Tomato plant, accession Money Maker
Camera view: tilt-top (135 deg); turntable rotation: 90 degrees
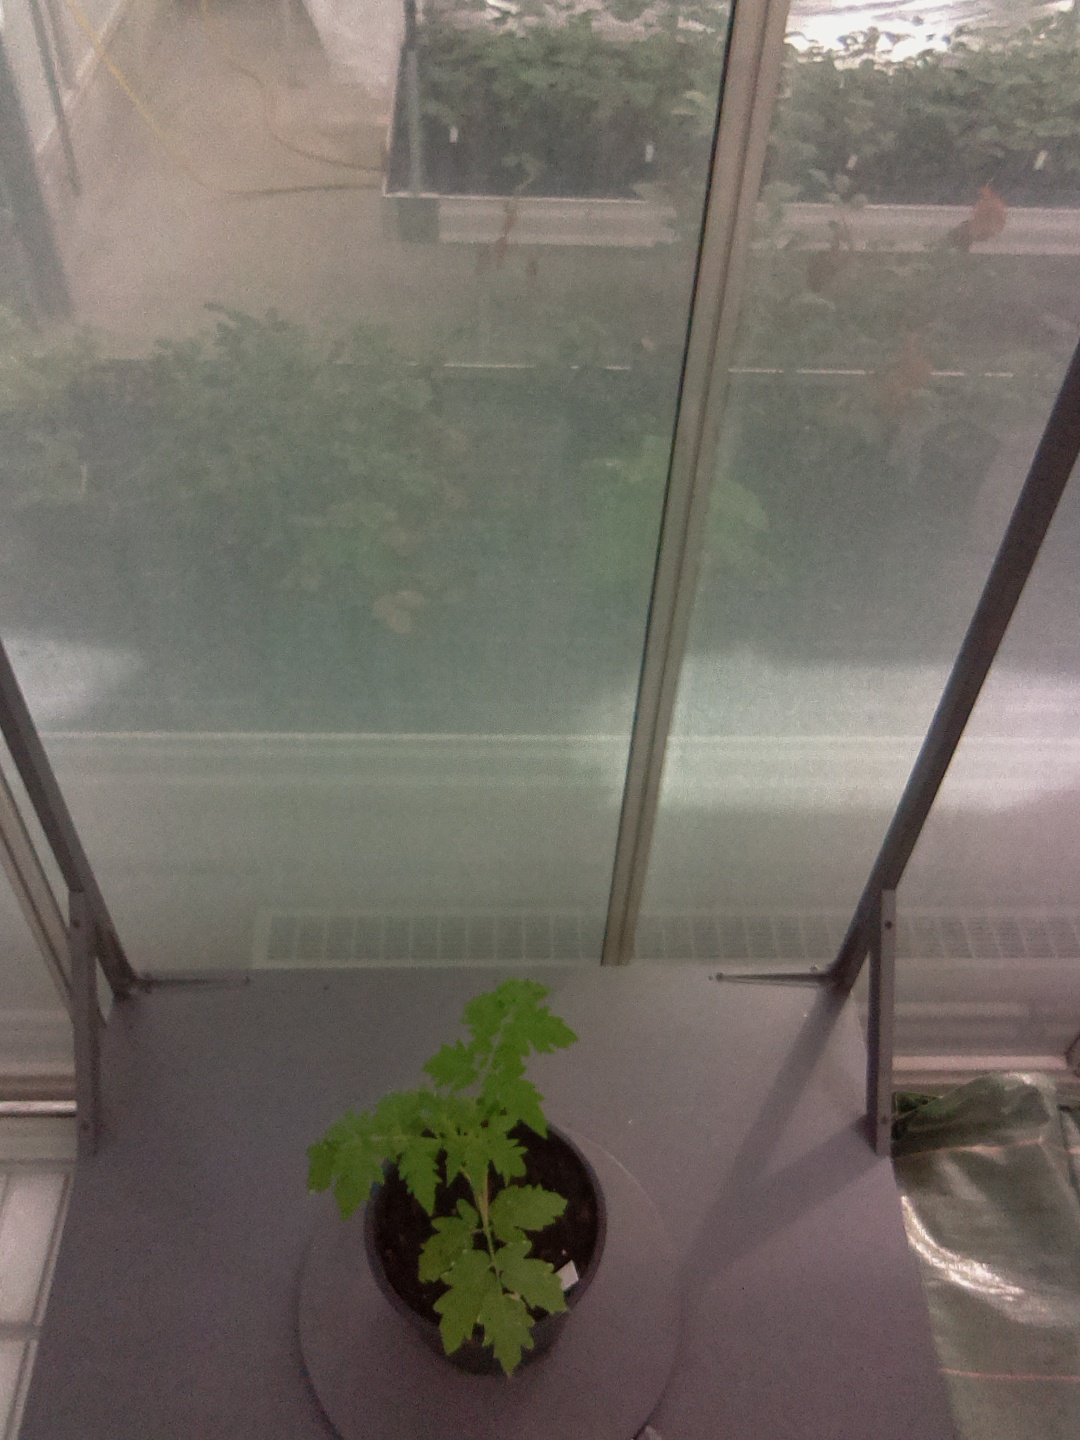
BBCH growth stage 13: 6 of true leaves visible